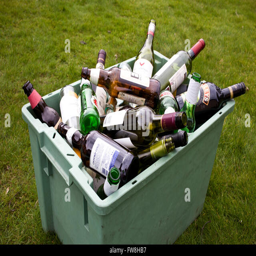
empty wine & beer bottles in a crate ready for recycling